Flabellina engeli

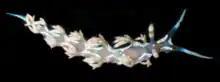
dorsal view of "Flabellina engeli"

Body is elongate, narrowing posteriorly. Rhinophores are lamellate, club-shaped and with white bands. Cerata are arranged into clusters in two rows along the dorsum. Background color is translucent gray with thick white or yellow patches running between the cerata clusters, on the margin of the dorsum. A submarginal row of opaque white spots present along the sides of the body. Three white or yellow patches are on the head. Oral tentacles are long, translucent and white at the tips. Cerata are translucent with a brown or orange band about a third of the way down from the tip. The maximum recorded body length is 25 mm.